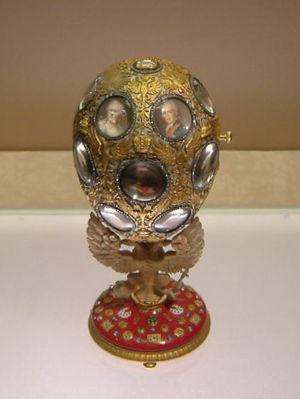
Les œufs de Fabergé sont des objets précieux créés par le joaillier Pierre-Karl Fabergé.